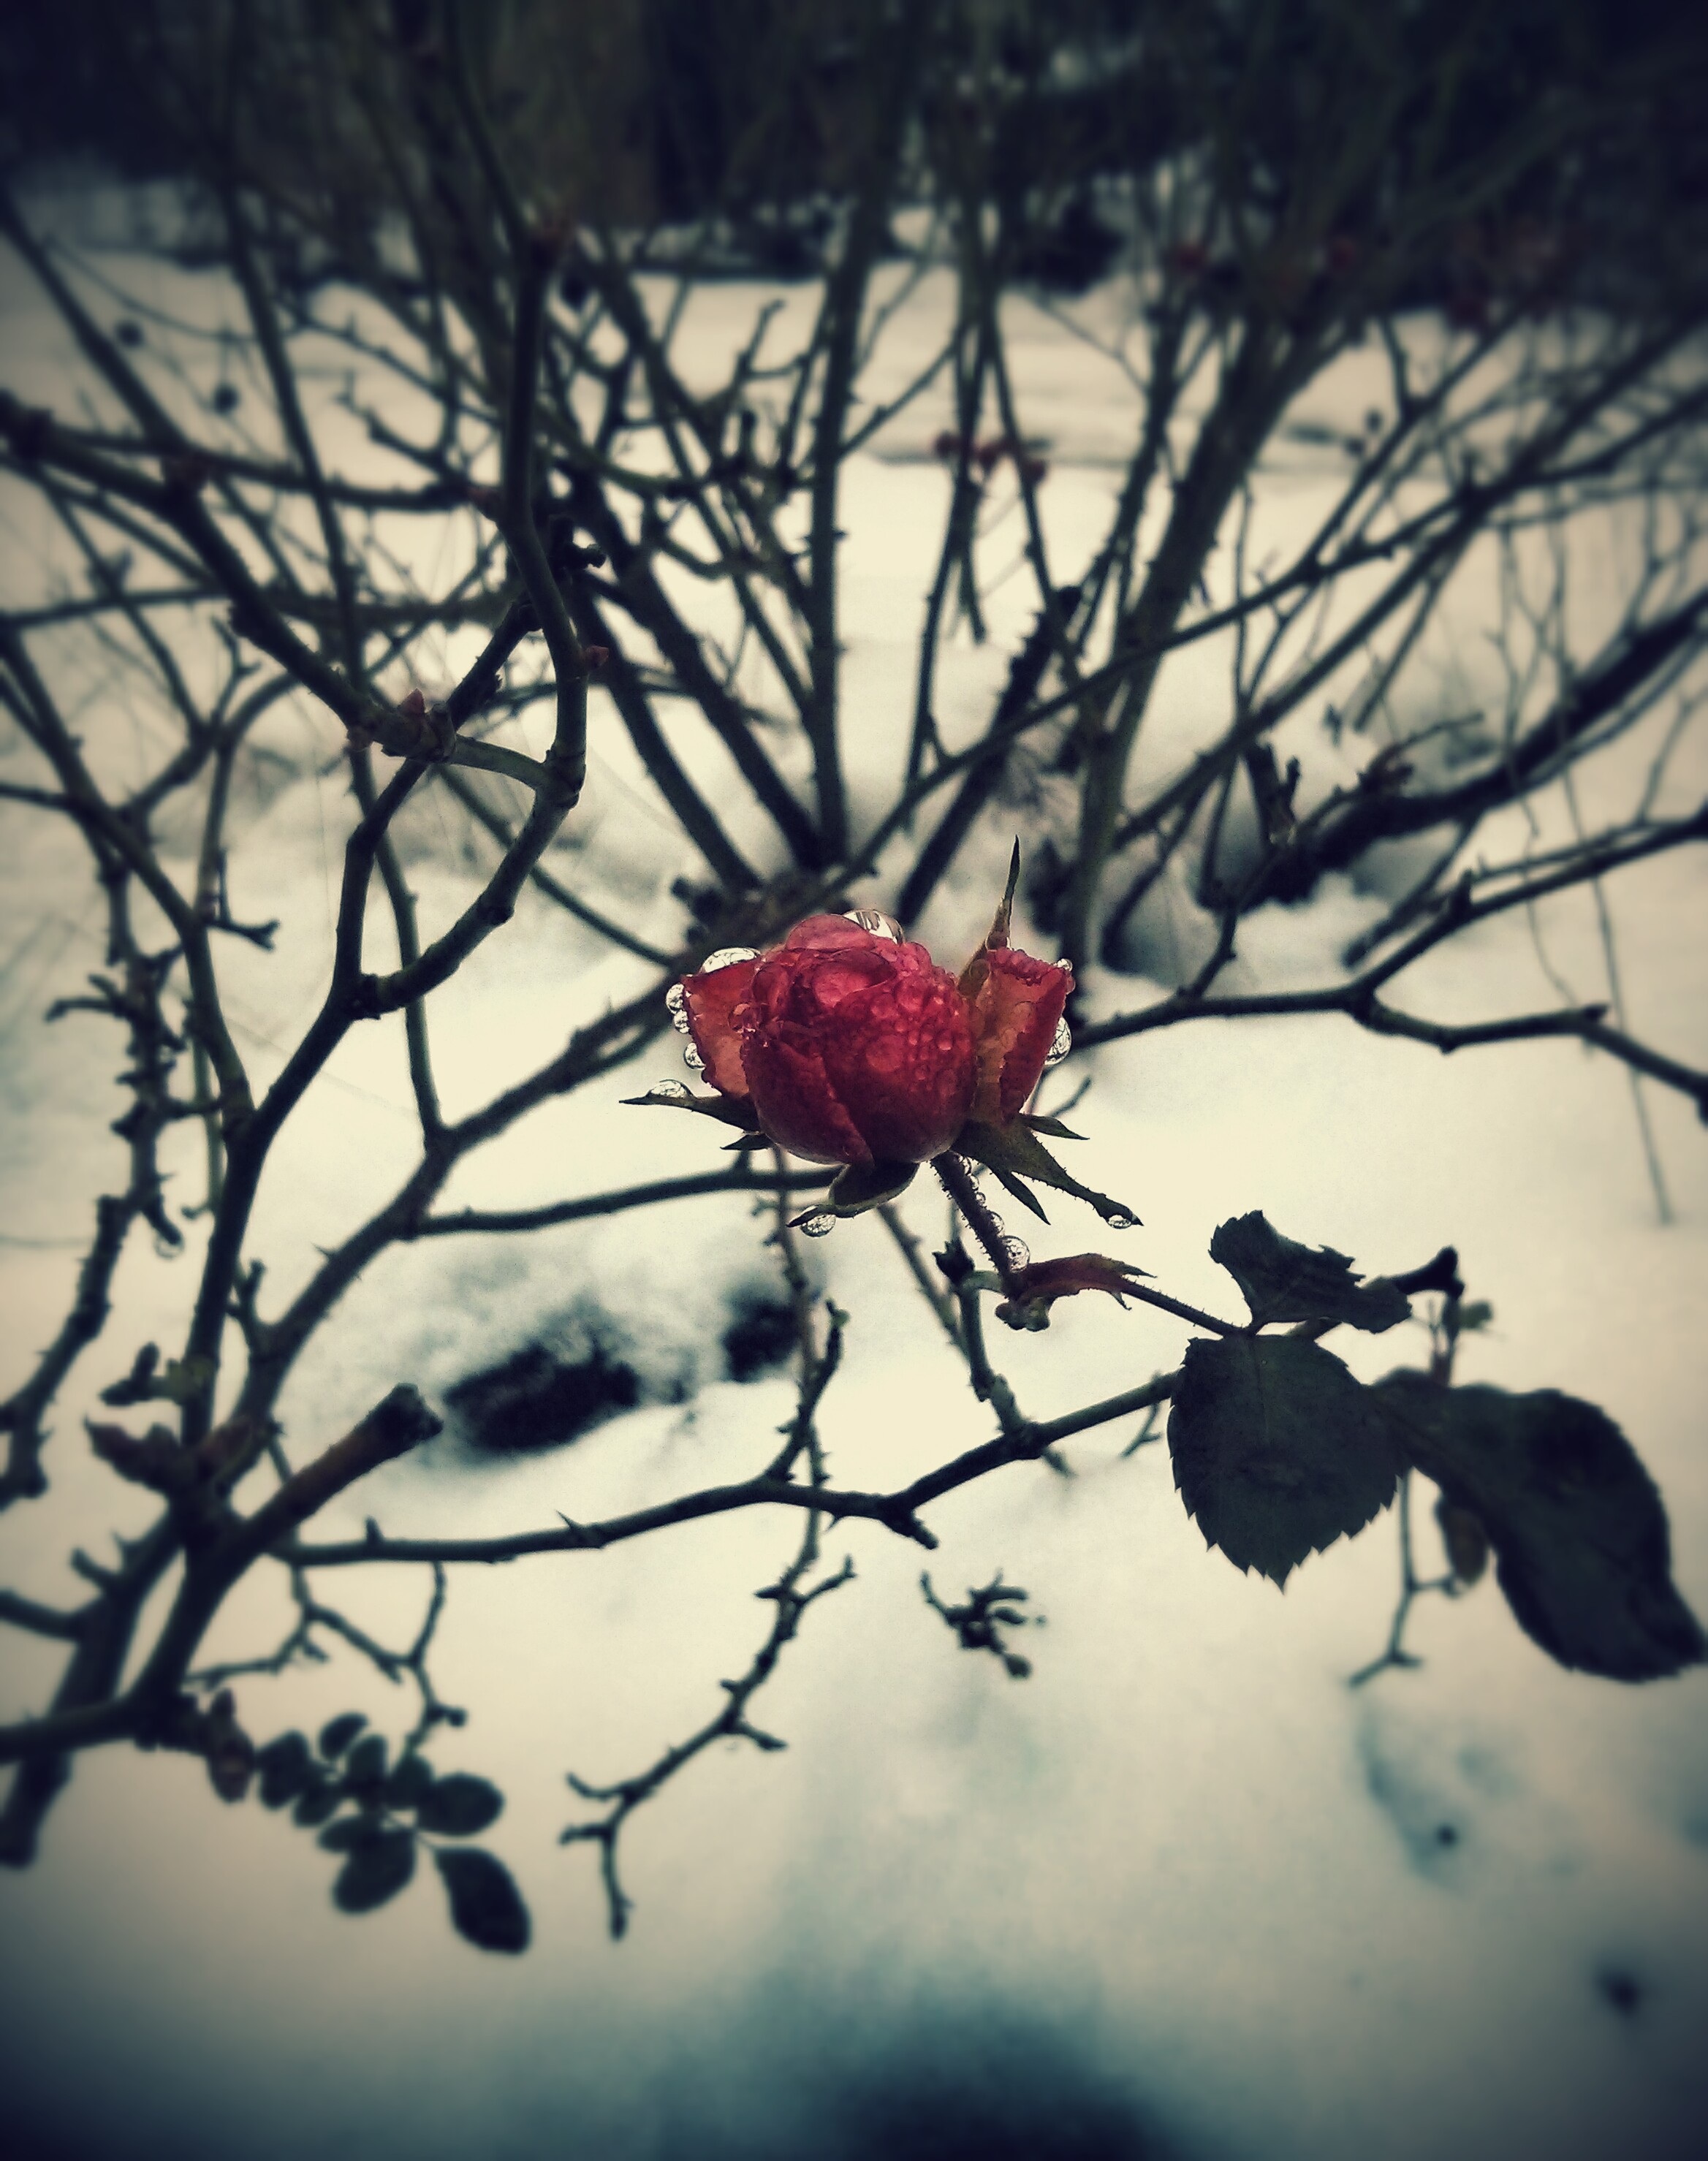
tree, nature, branch, blossom, snow, winter, plant, photography, sunlight, morning, leaf, flower, petal, frost, spring, autumn, botany, flora, season, close up, wild rose, macro photography, flowering plant, woody plant